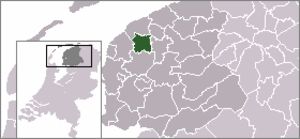
Menameradiel
Menameradiel i Frisland
Menameradiel er en kommune i den nederlandske provins Frisland. Arealet er på 70 km², og kommunen har 13.808 indbyggere.